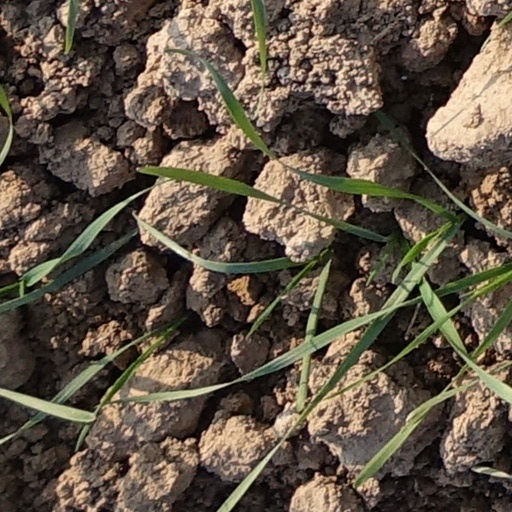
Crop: wheat